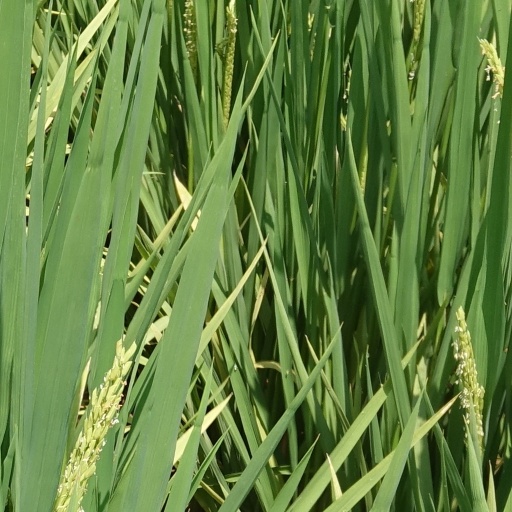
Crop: rice